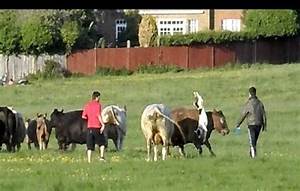
Label: mucca